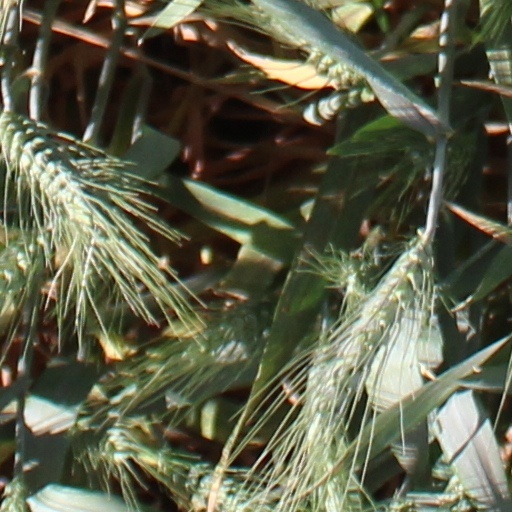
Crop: wheat